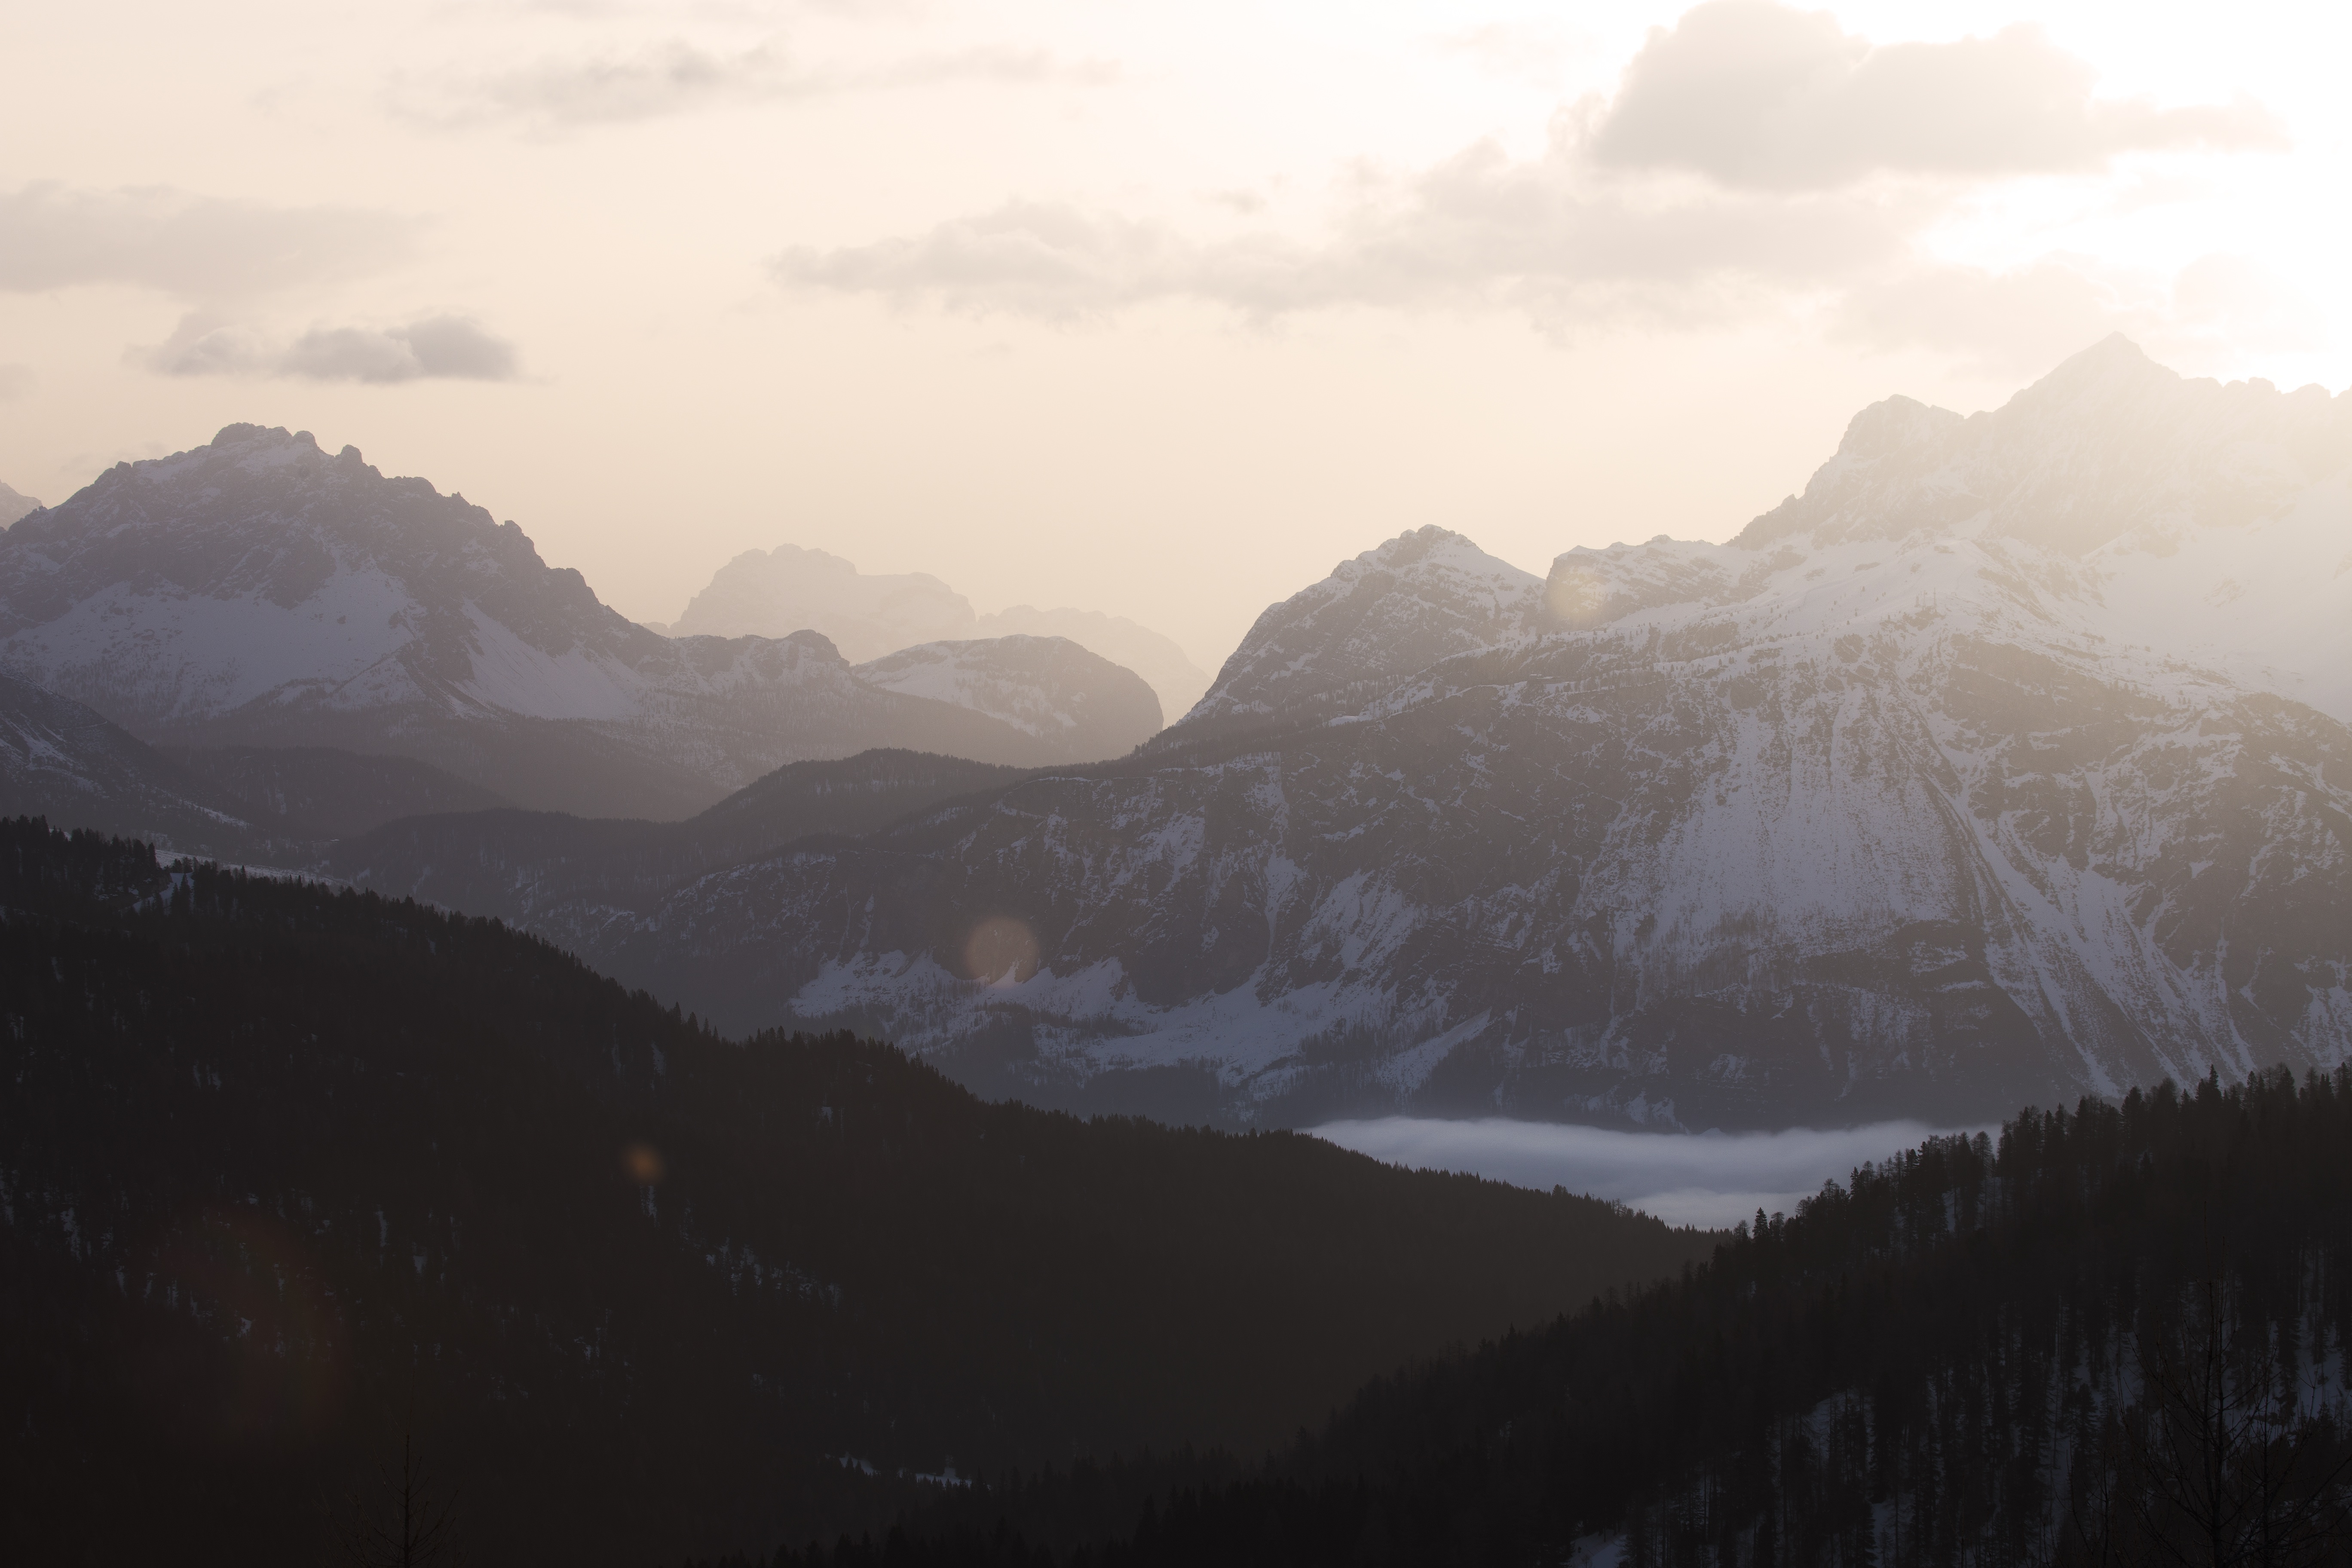
landscape, nature, wilderness, mountain, snow, cloud, fog, sunrise, mist, sunlight, morning, hill, dawn, valley, mountain range, dusk, weather, summit, alps, plateau, loch, landform, geographical feature, atmospheric phenomenon, mountainous landforms